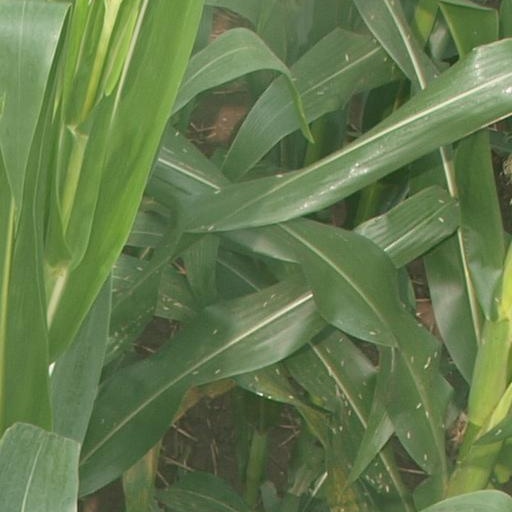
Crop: maize; corn